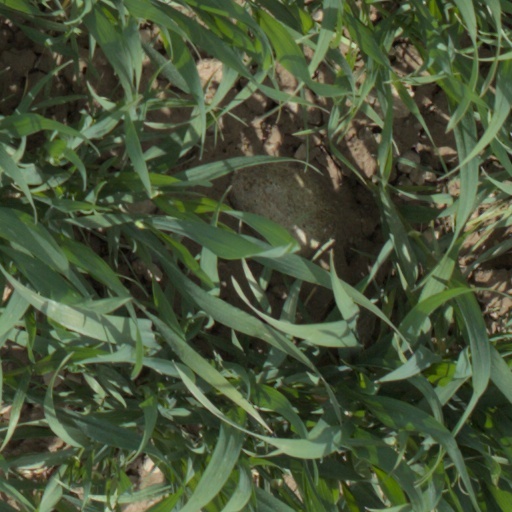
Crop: wheat